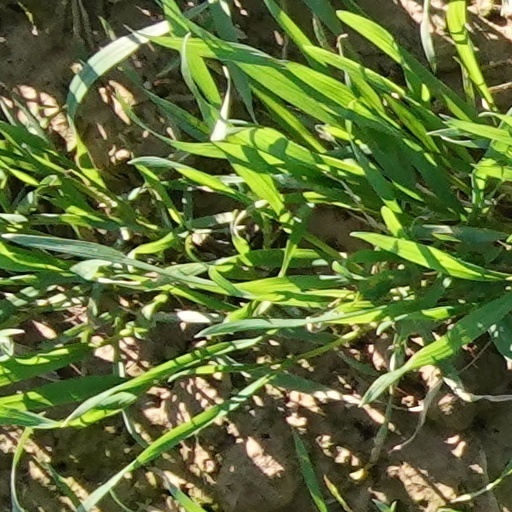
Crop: wheat